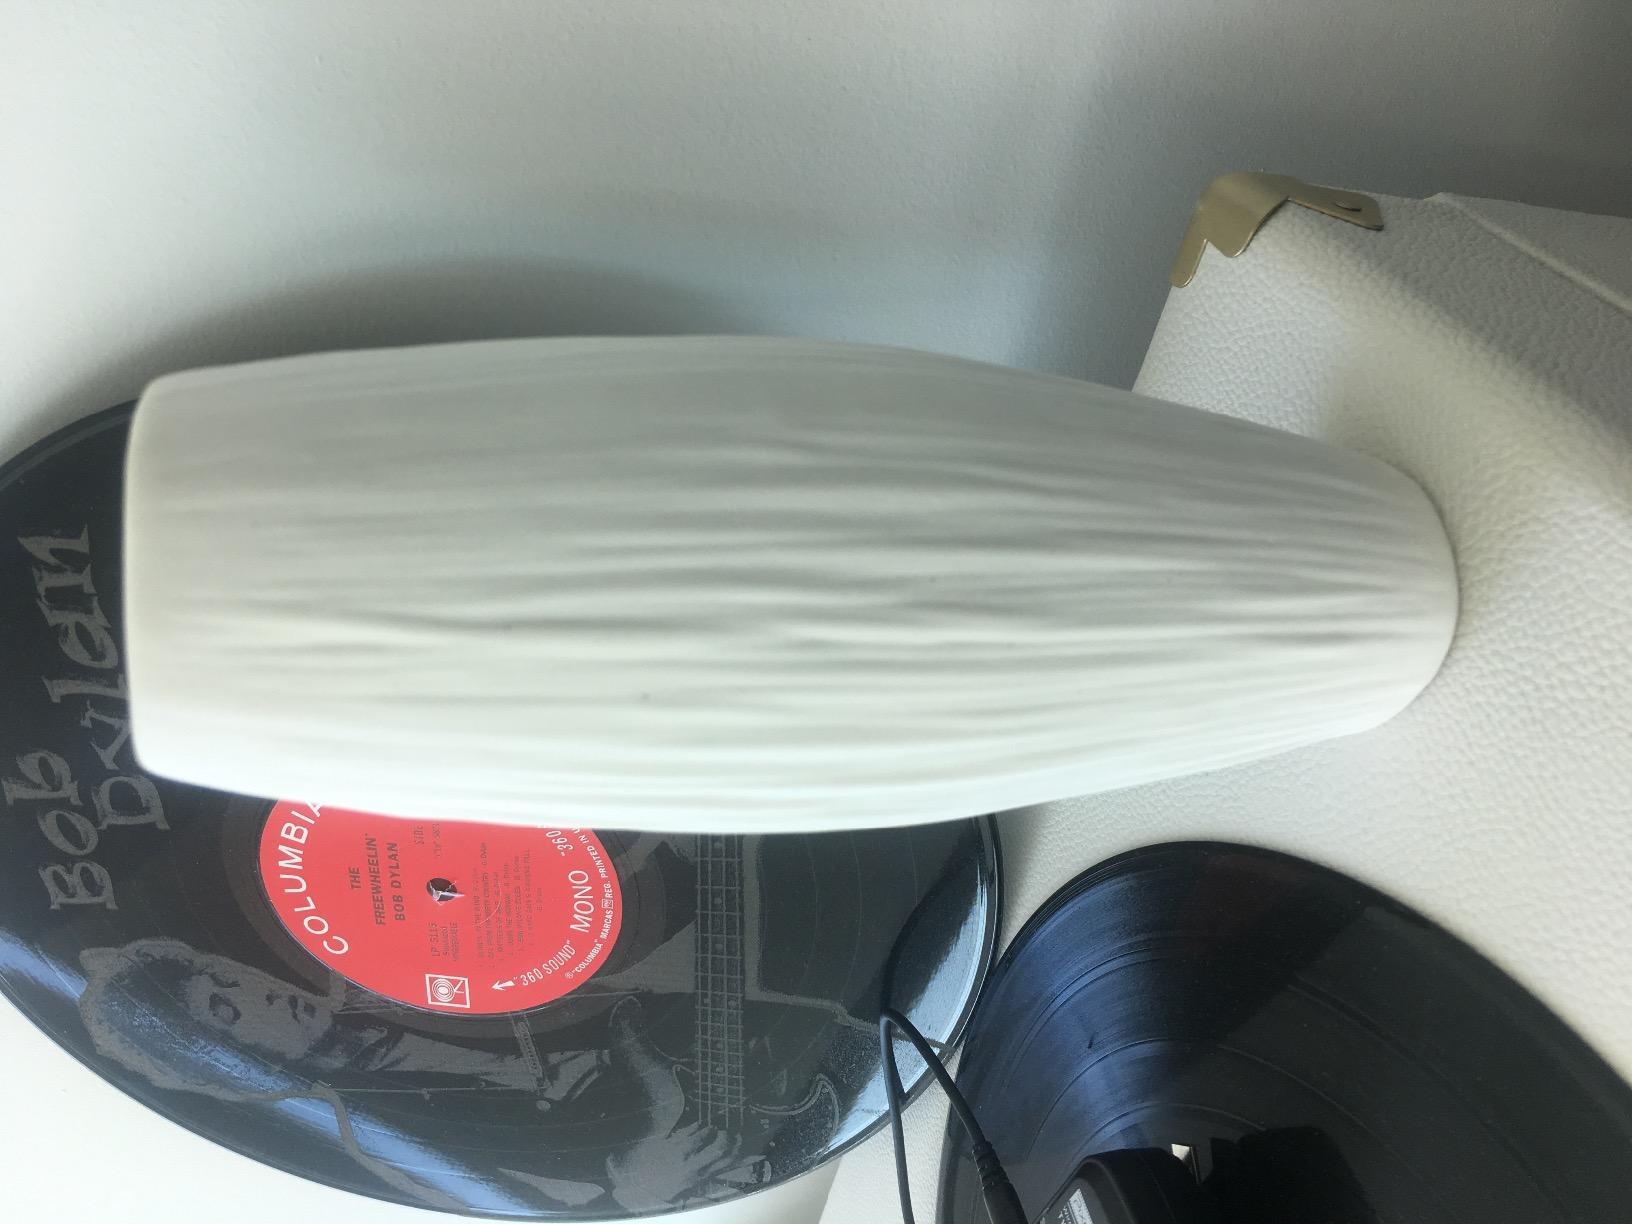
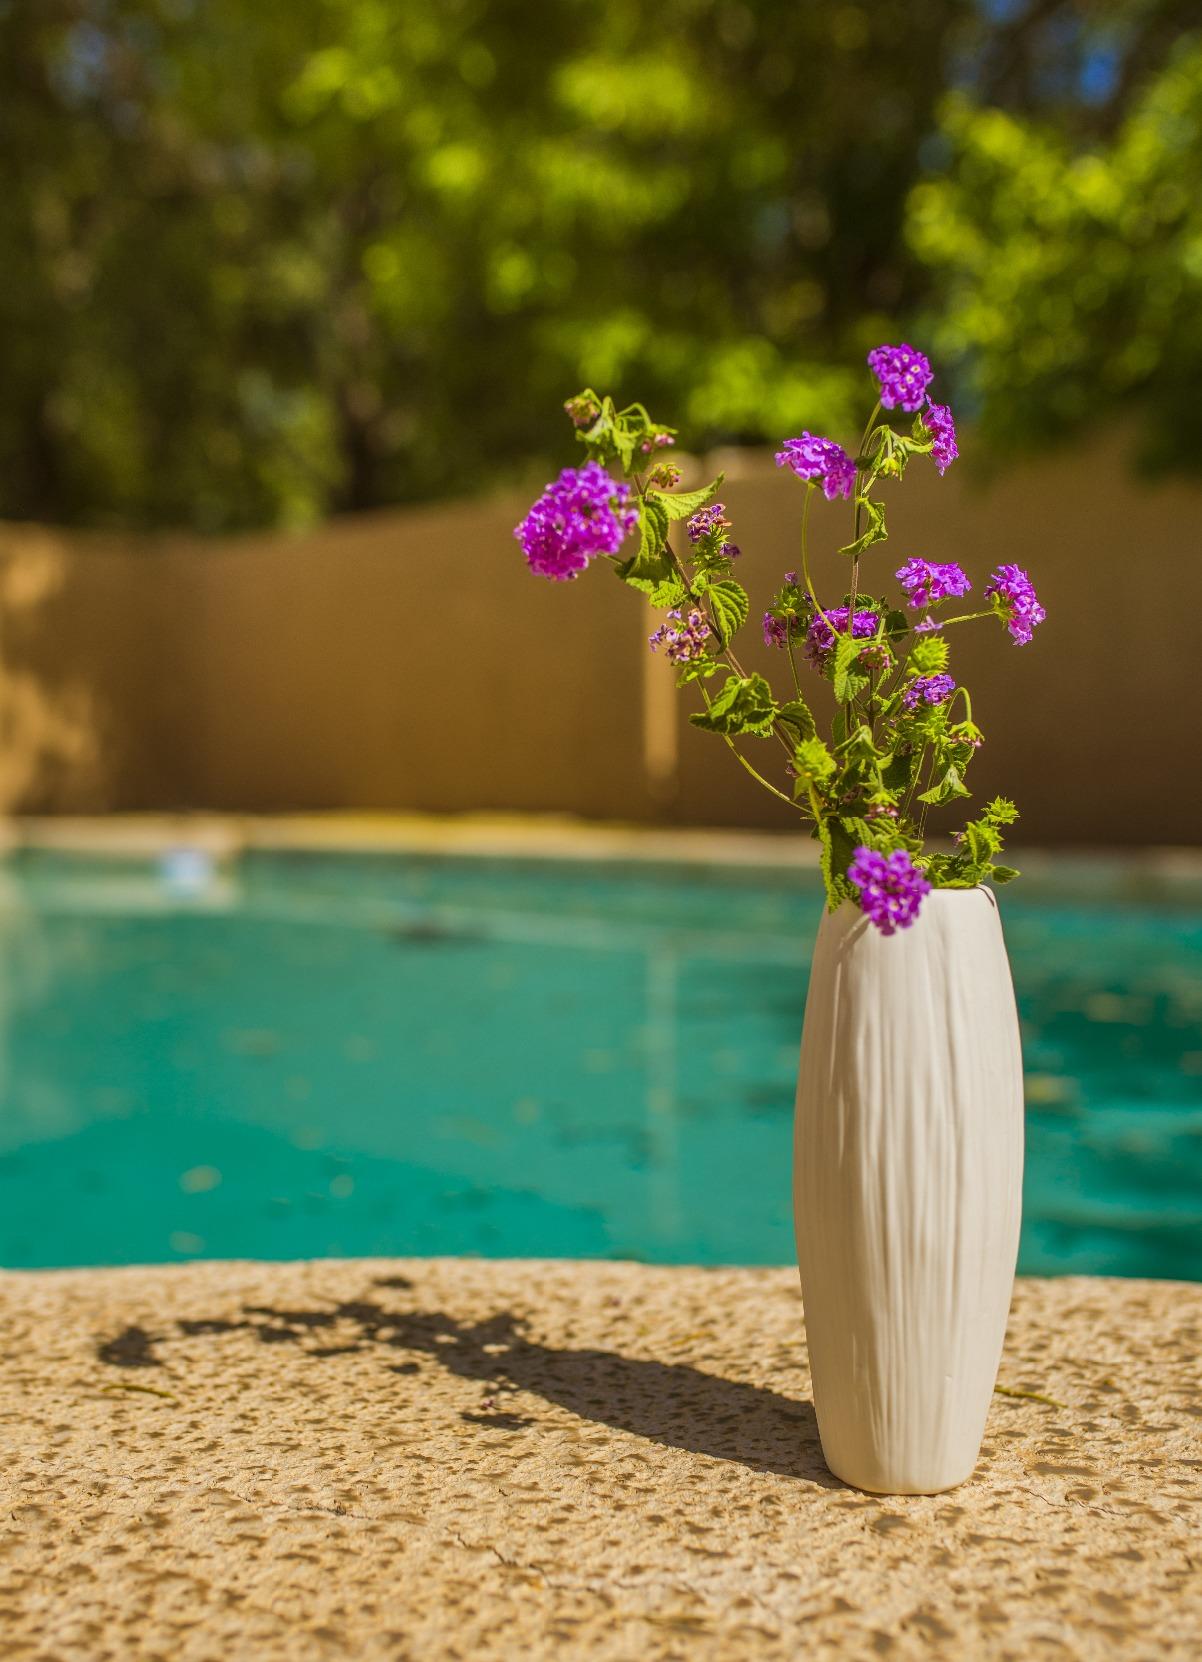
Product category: vase
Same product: yes